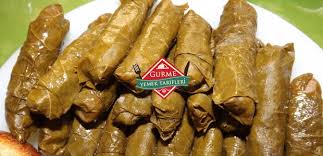
Yemek: yaprak_sarma